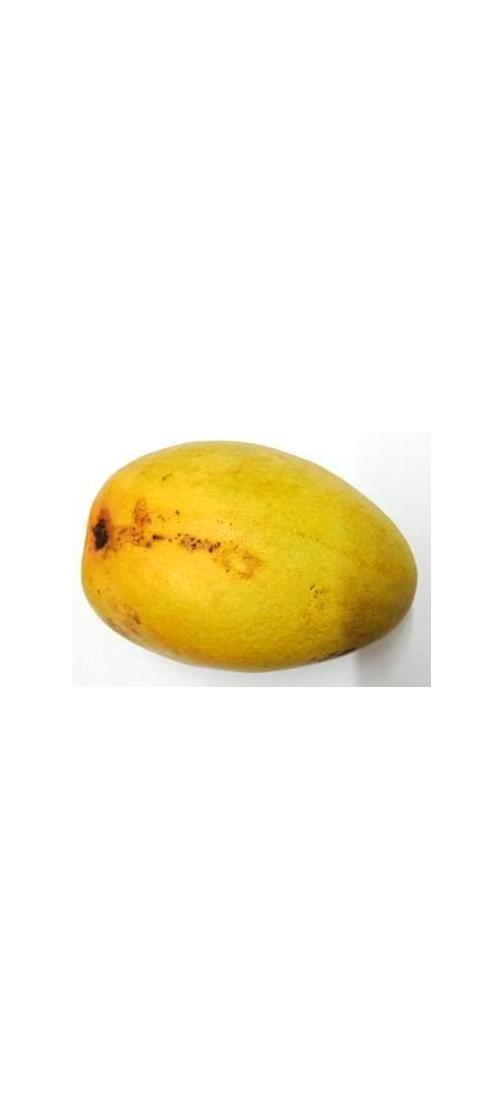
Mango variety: Bari-11